The Most Dangerous Game

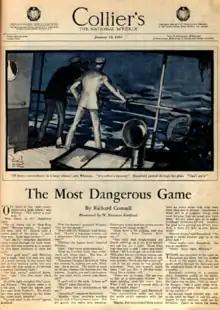

"The Most Dangerous Game", also published as "The Hounds of Zaroff", is a short story by Richard Connell, first published in "Collier's" on January 19, 1924, with illustrations by Wilmot Emerton Heitland. The story features a big-game hunter from New York City who falls from a yacht and swims to what seems to be an abandoned and isolated island in the Caribbean, where he is hunted by a Russian aristocrat. The story is inspired by the big-game hunting safaris in Africa and South America that were particularly fashionable among wealthy Americans in the 1920s.